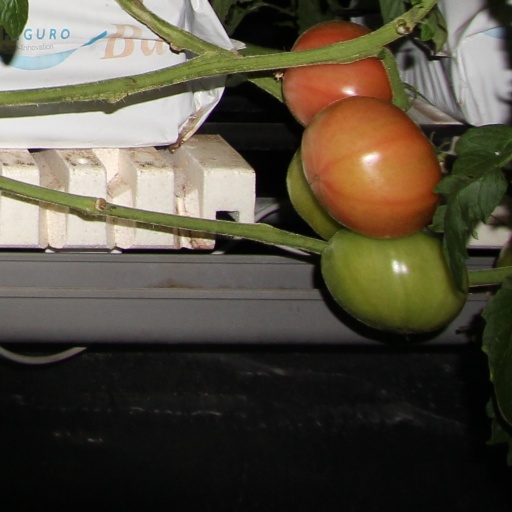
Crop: tomato